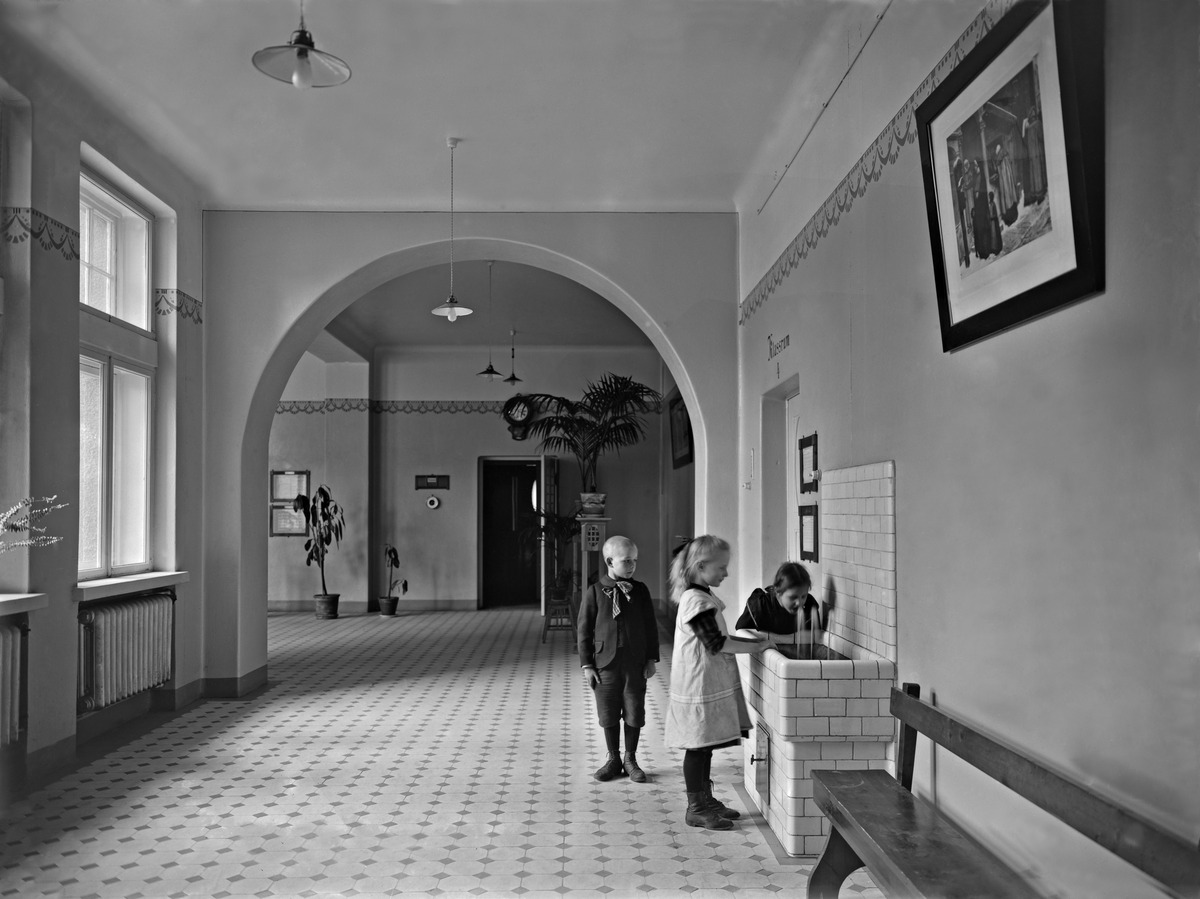
Ruotsinkielinen kansakoulu Cygnaeusskolan, Ratakatu 8
sisällön kuvaus: Ruotsinkielinen kansakoulu Cygnaeusskolan, Ratakatu 8.  Oppilaita käytävässä juoma-altaalla. mustavalkoinen
Kuvaaja: Brander, Signe, valokuvaaja
Ajankohta: kuvausaika 1913
Paikka: Suomi, Uusimaa, Helsinki, Punavuori Helsinki, Ratakatu 8. laivurinrinne 4-6
Aiheet: Cygnaeus lågstadieskola, koulut kansakoulut, koululaiset, huonekasvit, vesi, juomavesi, talousvesi, oppilaat, lapset